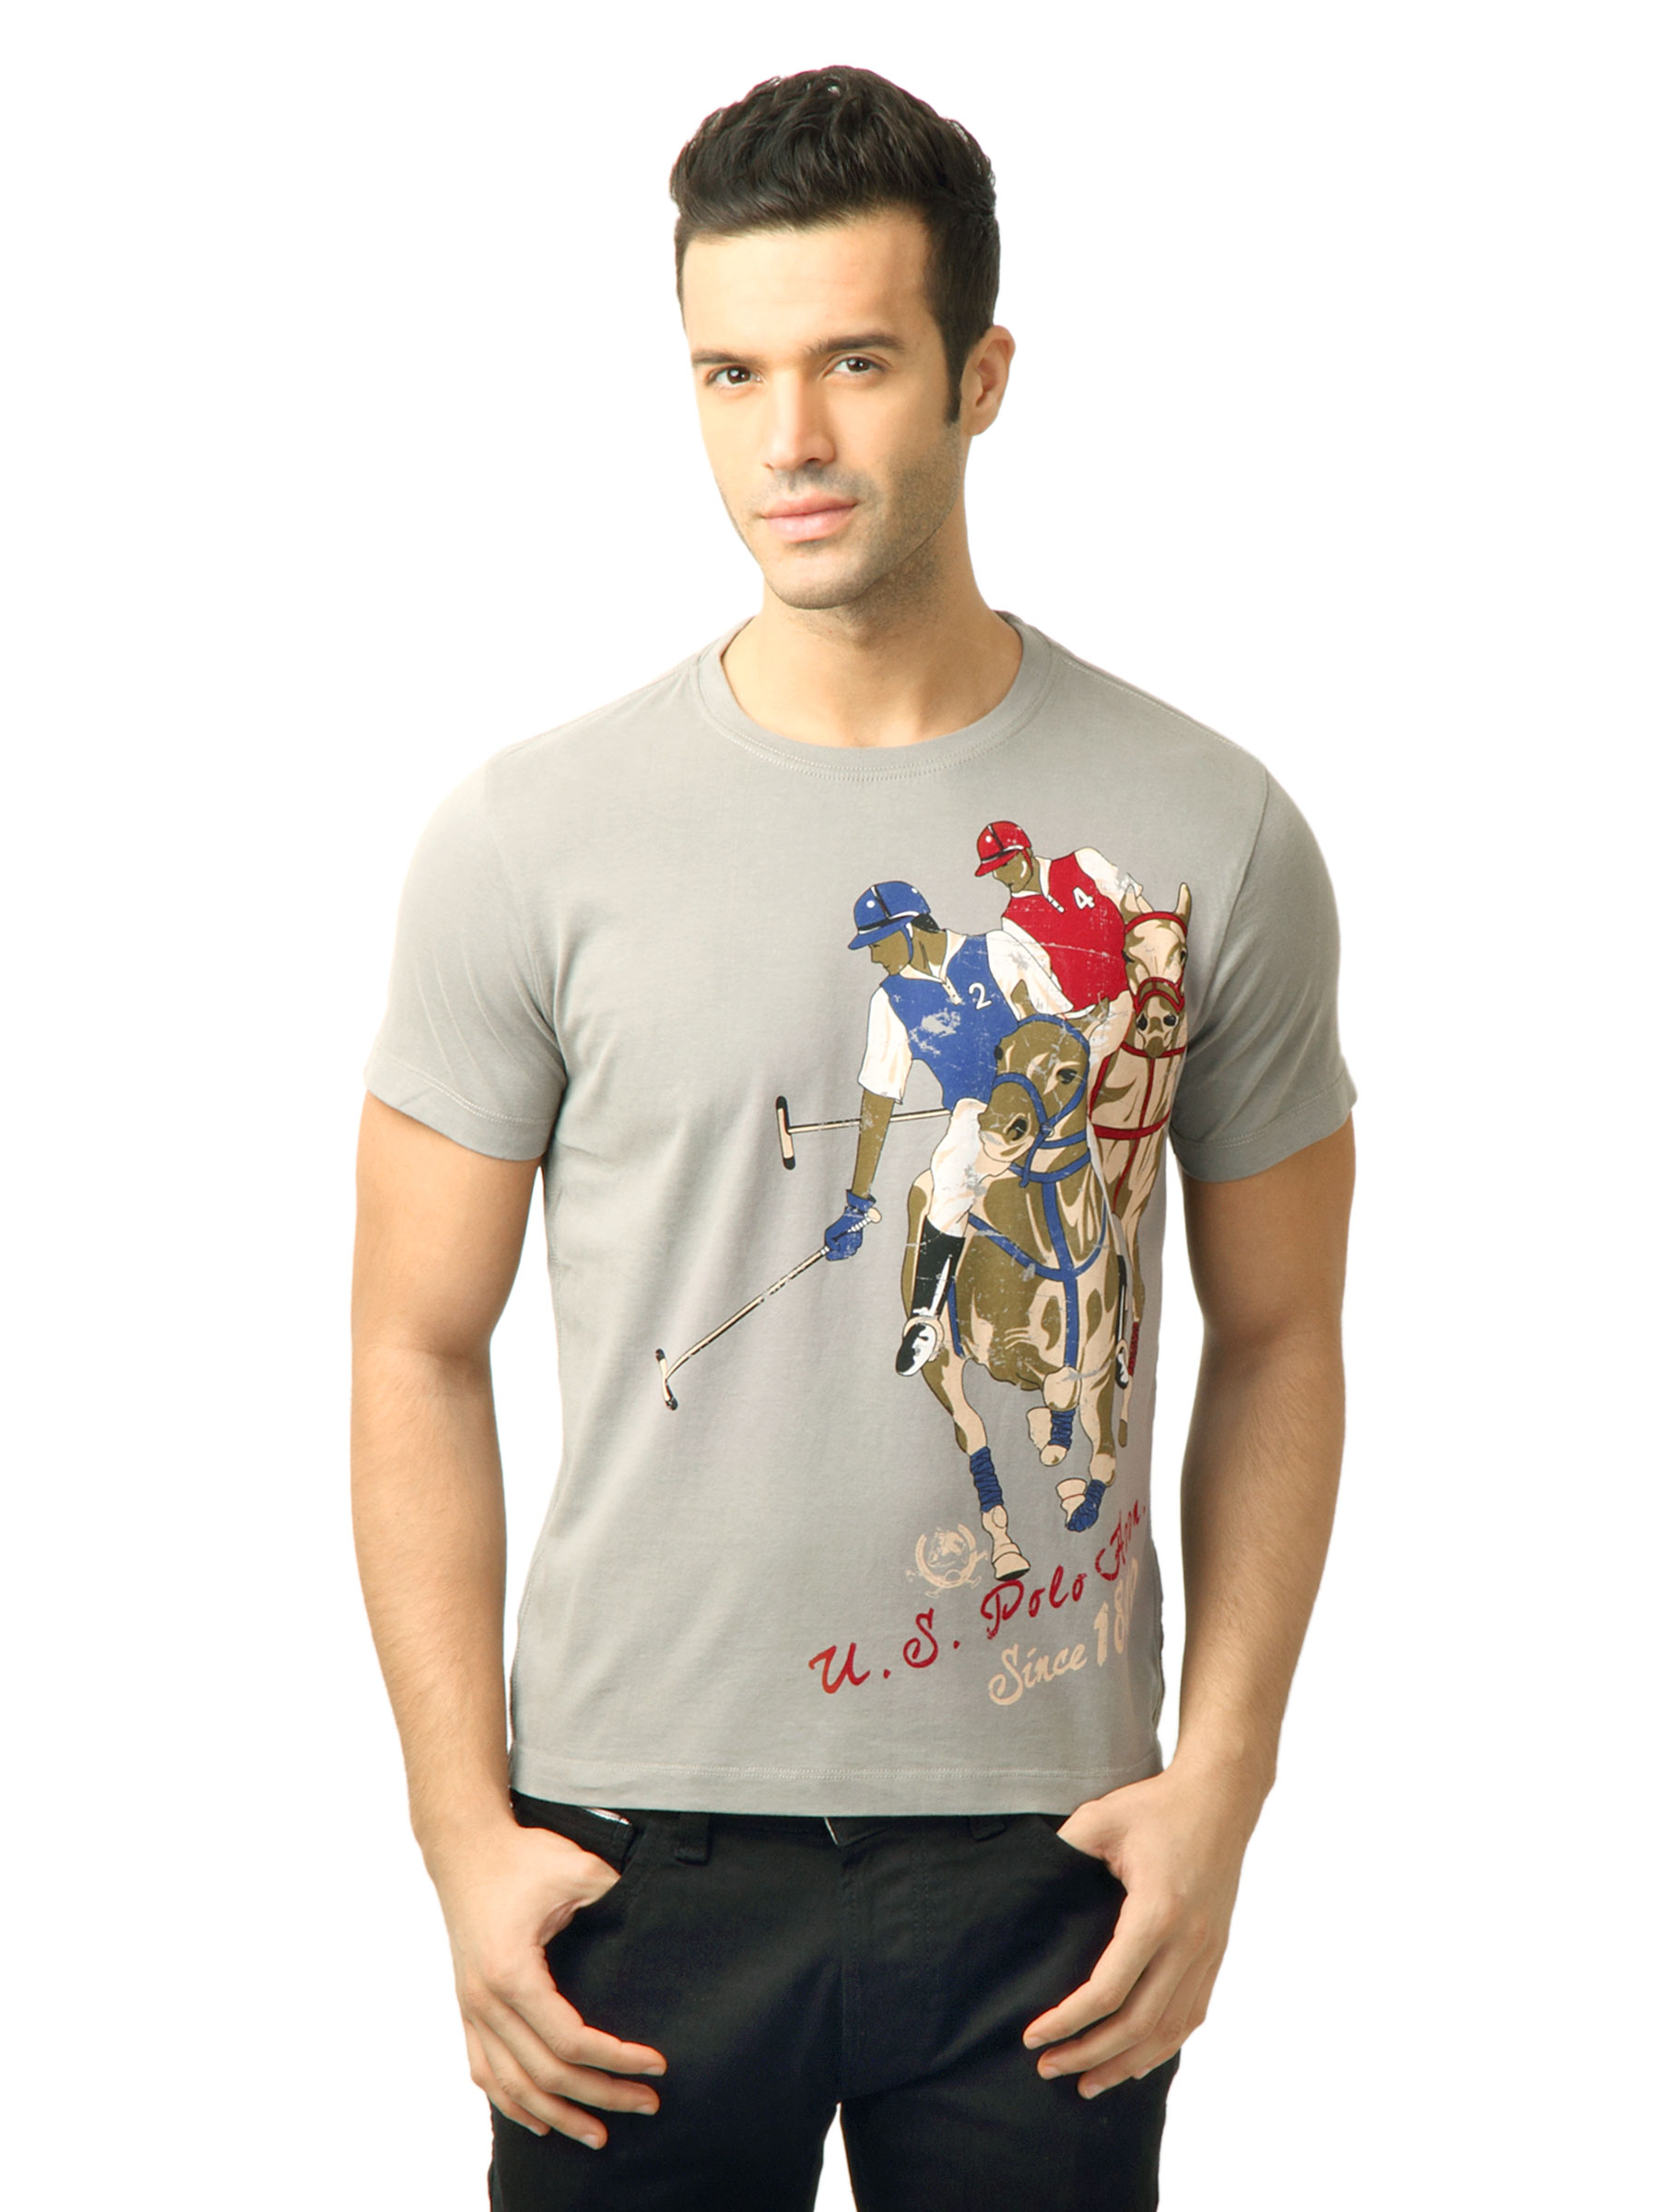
U.S. Polo Assn. Men Printed  Steeple Grey Tshirt
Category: Apparel / Topwear / Tshirts
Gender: Men
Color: Grey
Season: Fall 2011
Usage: Casual